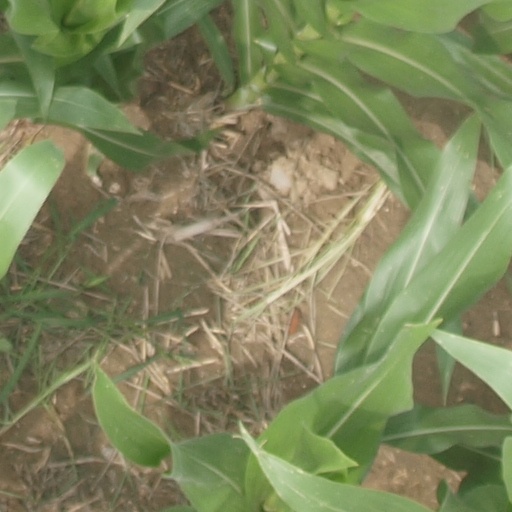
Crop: maize; corn